2013 Piala Emas Raja–Raja

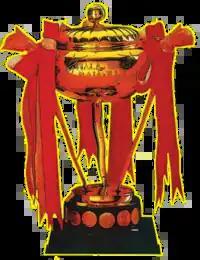

The 2013 Piala Emas Raja–Raja, also known as the 2013 Piala Emas Raja–Raja in Malay, will be held from 8 November to 21 December 2013 at four different host venues namely Perlis, Kelantan, Johor and Selangor in Malaysia. Perak are the defending champions.